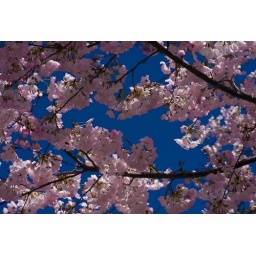
Pink blooms against a blue Texas sky